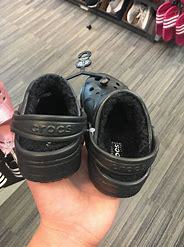
Brand: Crocs
Model: 100